Raúl De Molina

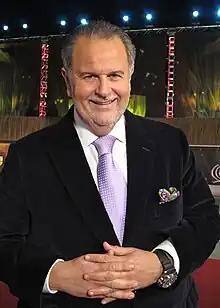
De Molina at the 2010 Latin Grammys in Las Vegas

Raúl "El Gordo" De Molina (born March 29, 1959) is a Cuban television presenter, best known as the co-host of the Univision Network entertainment news show "El Gordo y la Flaca", for which he won multiple Emmy Awards.